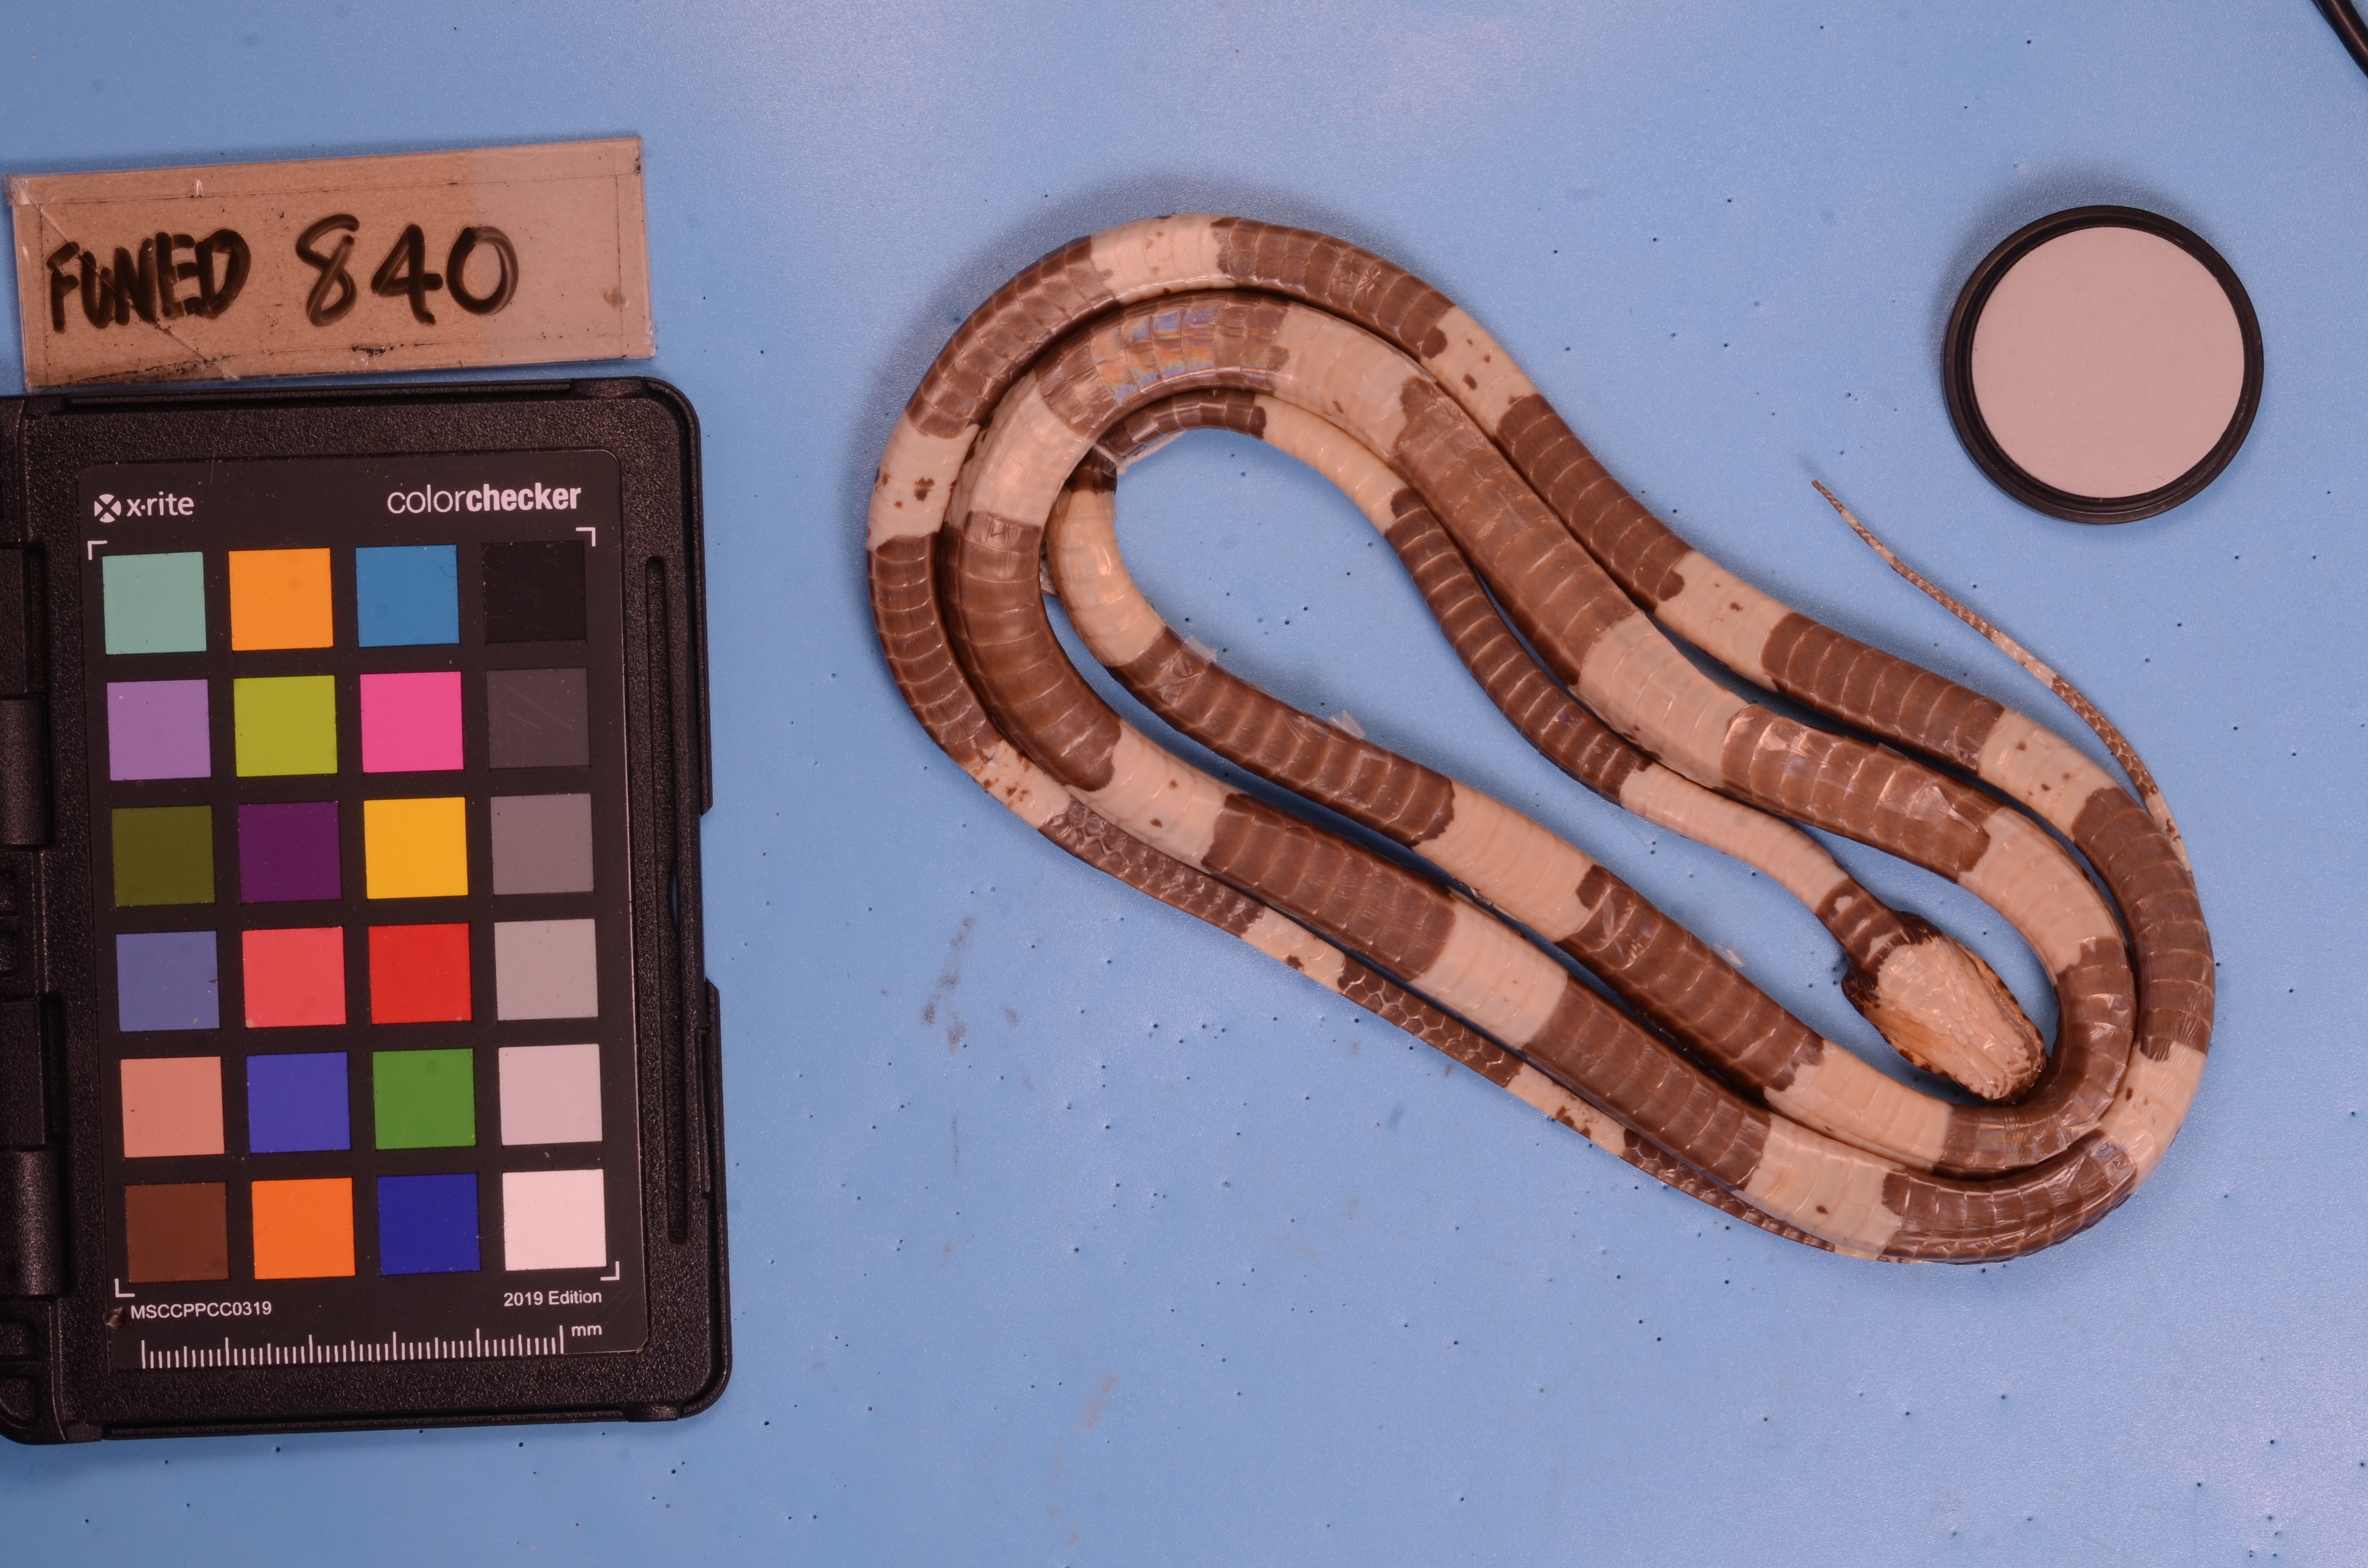
Species: Rhinobothryum lentiginosum
View: ventral
Mimicry status: bad mimic